Che Jesus

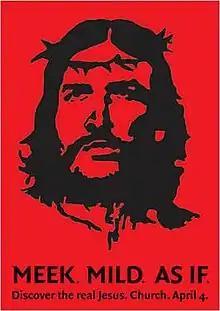
The 1999 Che Jesus poster

Che Jesus is an image depicting Jesus Christ in the style of Jim Fitzpatrick's iconic two-tone portrait of Che Guevara, which is itself based upon Alberto Korda's iconic "Guerrillero Heroico" photo.